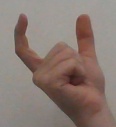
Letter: nun